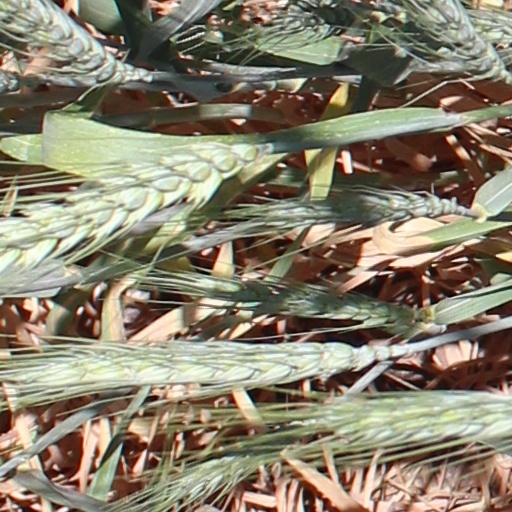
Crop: wheat